Little Havana

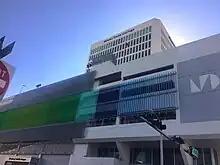
Eduardo J. Padrón campus of Miami Dade College

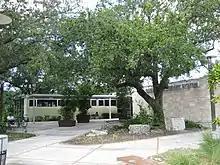
Shenandoah Branch Library

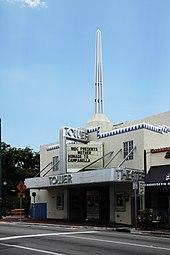
Tower Theater, Art Deco style building

Miami-Dade County Public Schools runs area public schools. Schools within Little Havana include: